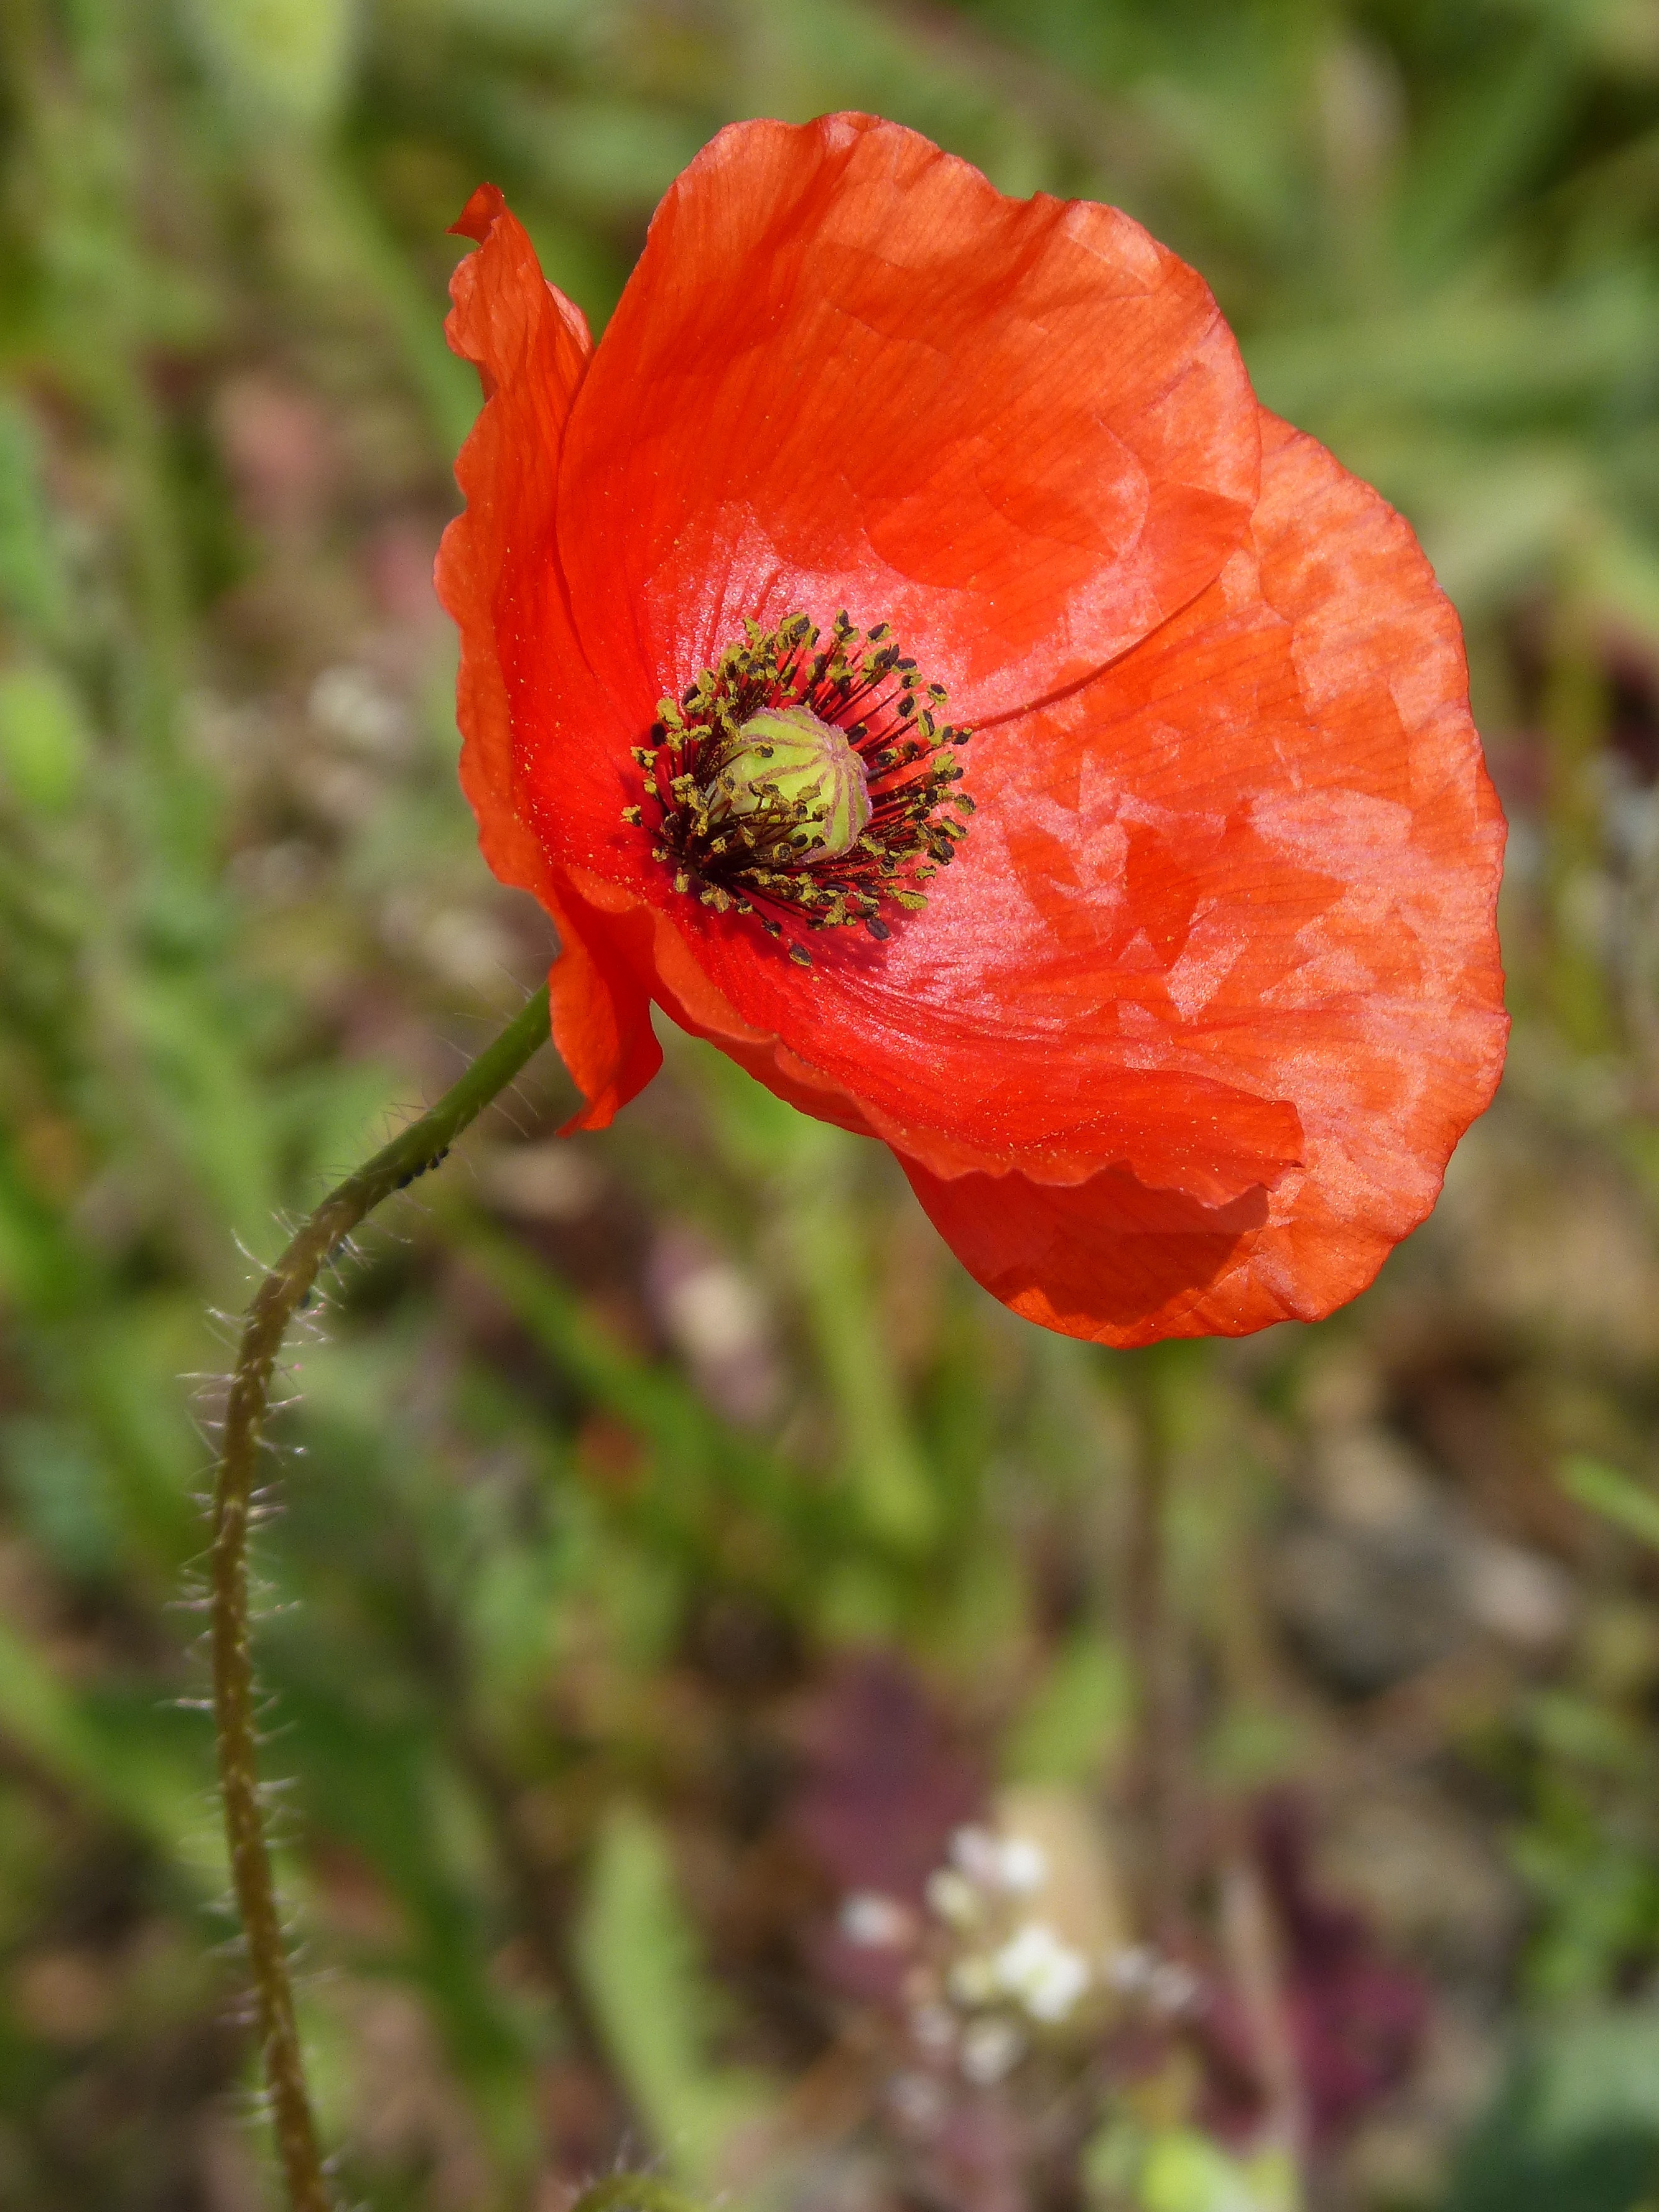
plant, flower, petal, red, botany, flora, wildflower, beauty, poppy, coquelicot, macro photography, flowering plant, rosella, ababol, annual plant, land plant, poppy family